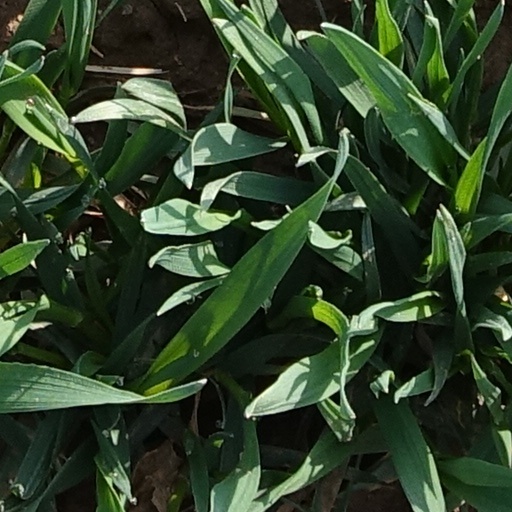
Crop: wheat